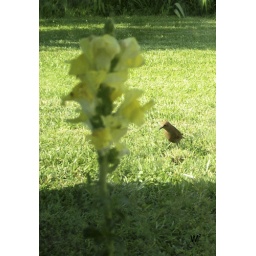
snap dragon in bloom brown cow bird in back ground